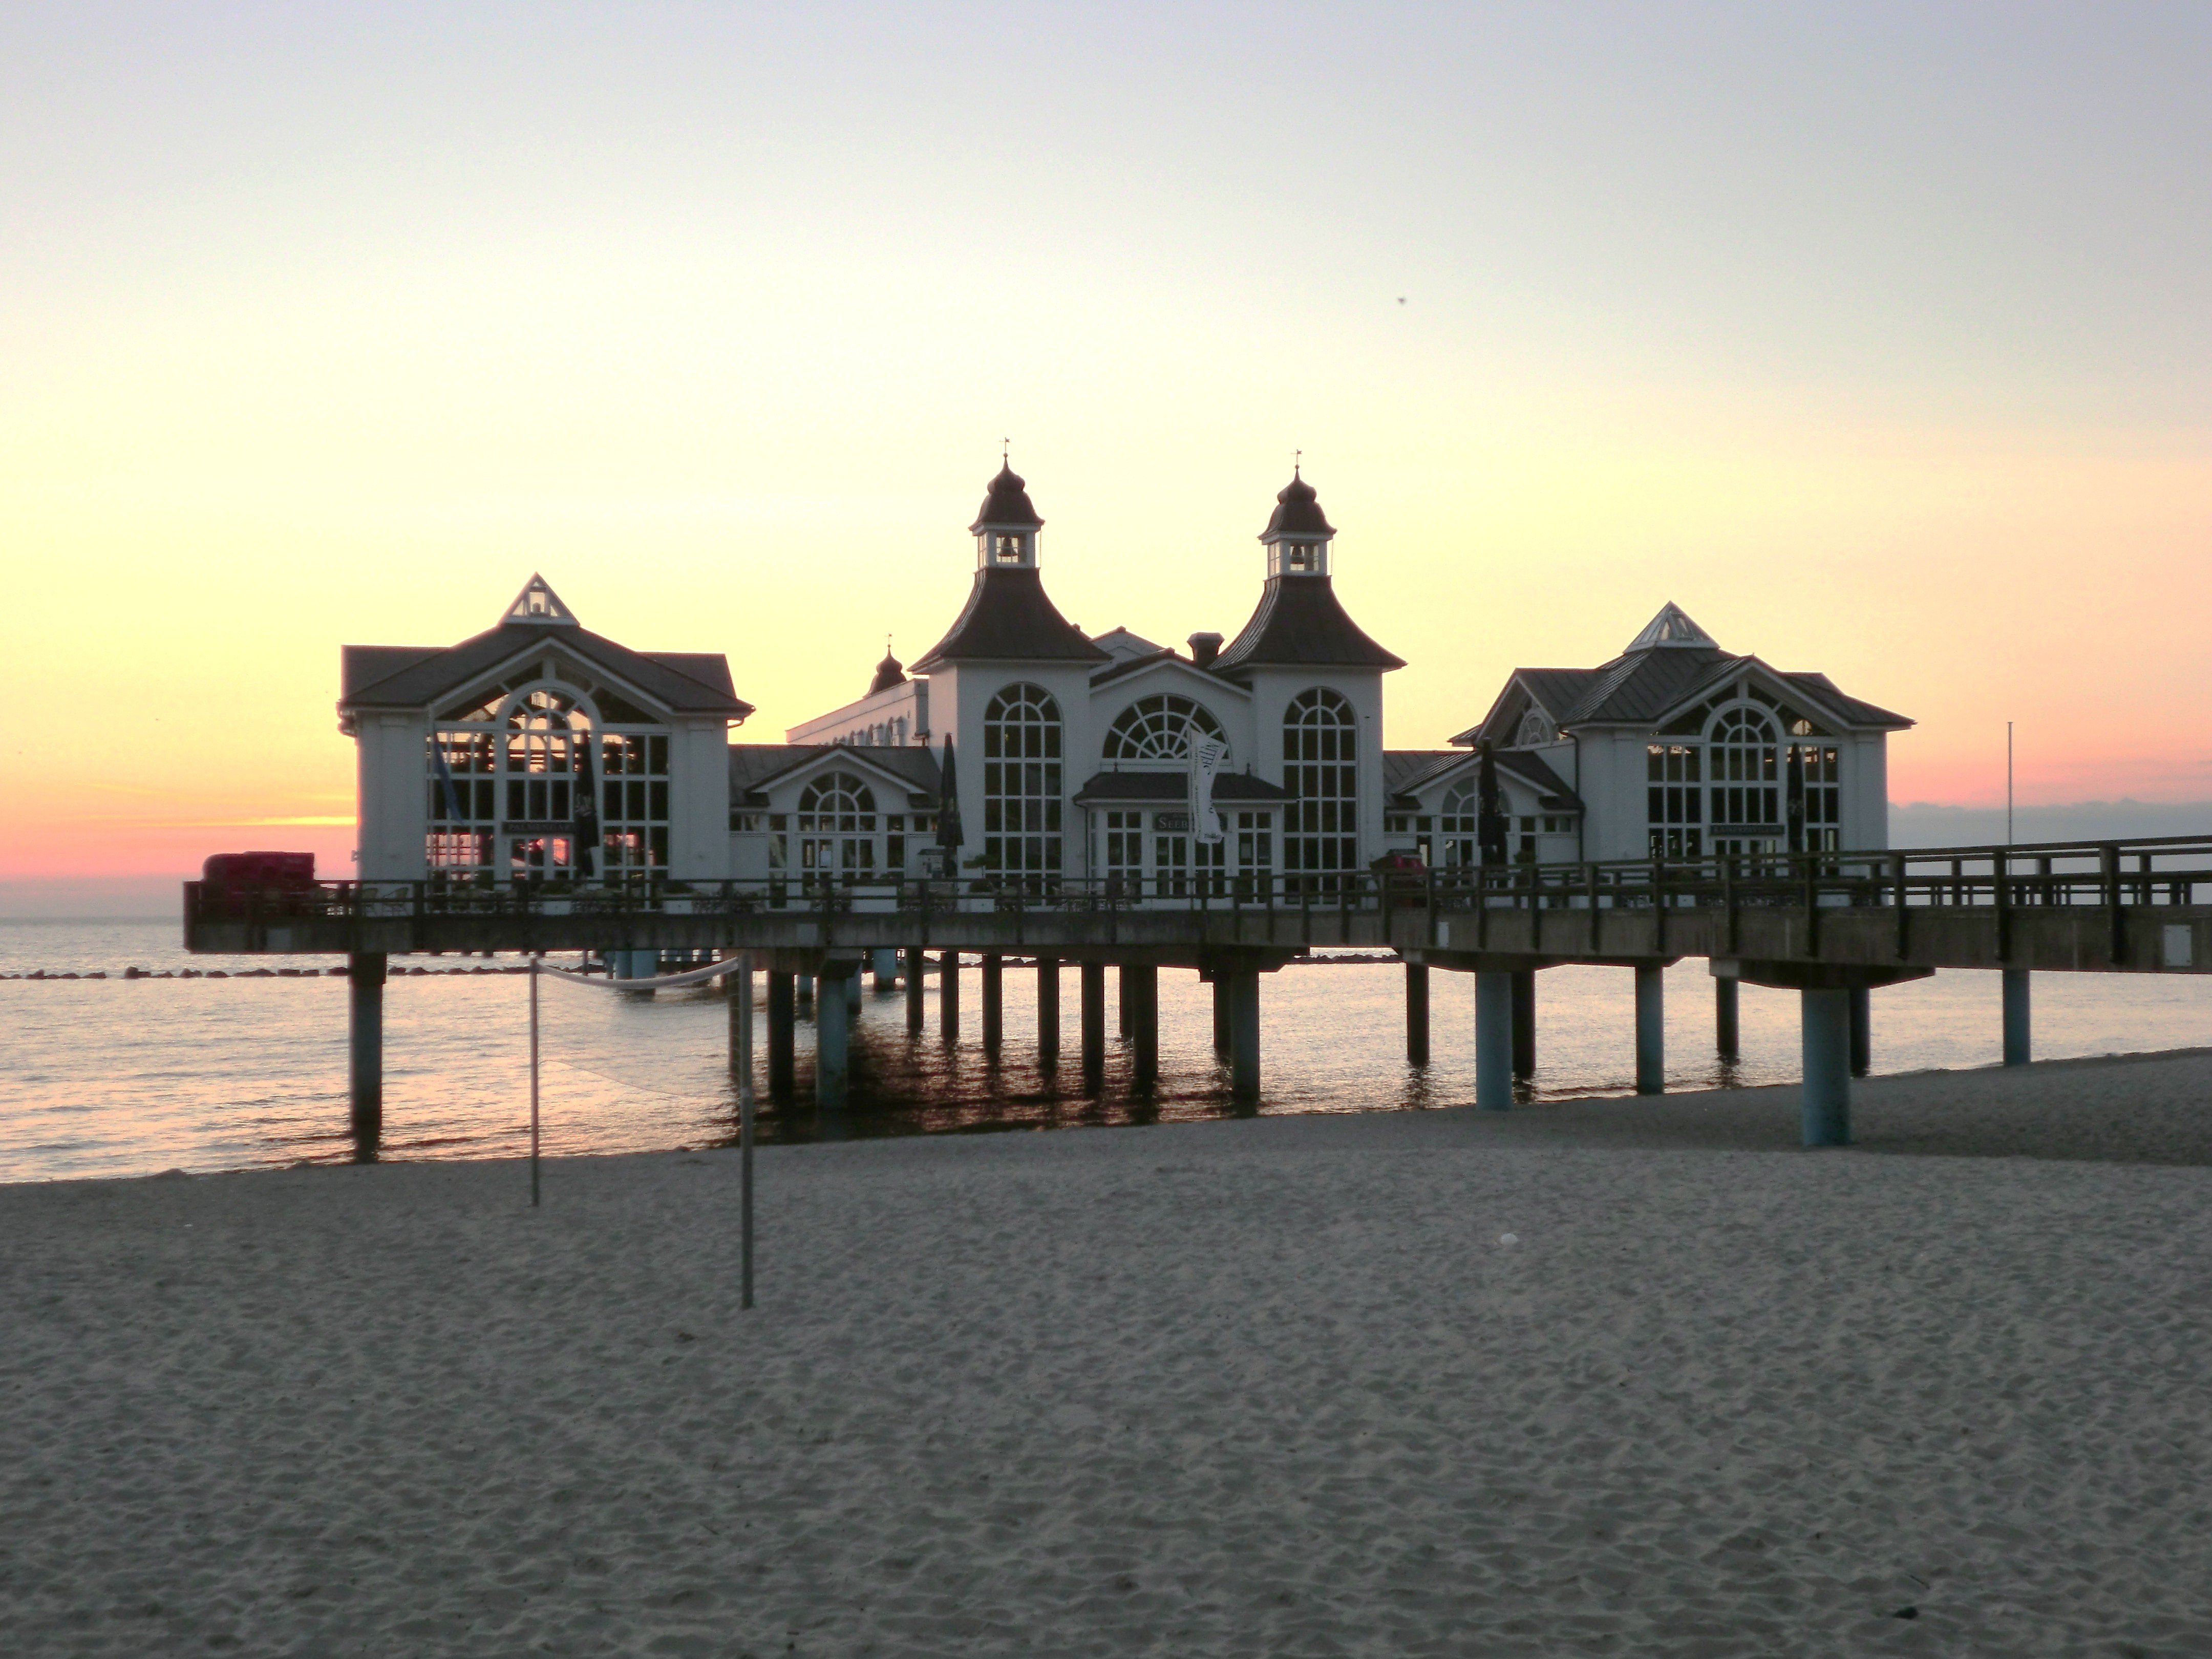
beach, sea, water, horizon, boardwalk, sunrise, sunset, restaurant, pier, walkway, dusk, evening, tower, baltic sea, sea bridge, rugen